January 1900

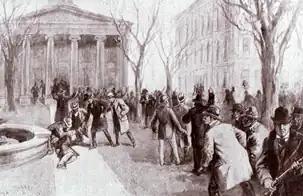
January 30, 1900: Kentucky Governor-Elect Goebel is fatally wounded by assassin, just one day before taking office. Governor Goebel dies on February 3, 1900

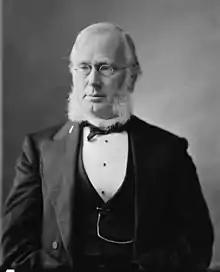
Senator Hoar

The German government and Kaiser Wilhelm II declared that the 20th century would begin on January 1, 1900. However,some stated that it wouldn't begin until the year later on January 1, 1901.